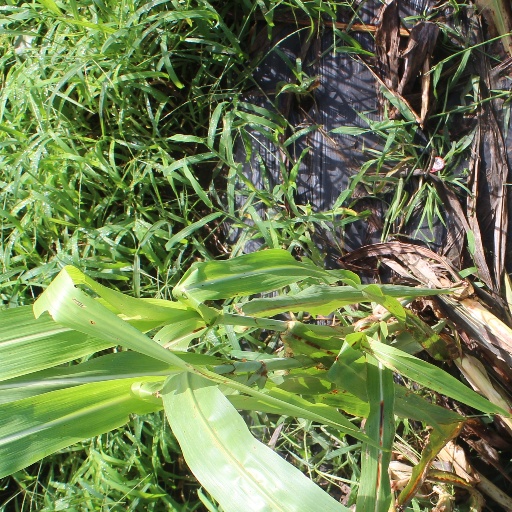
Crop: sorghum